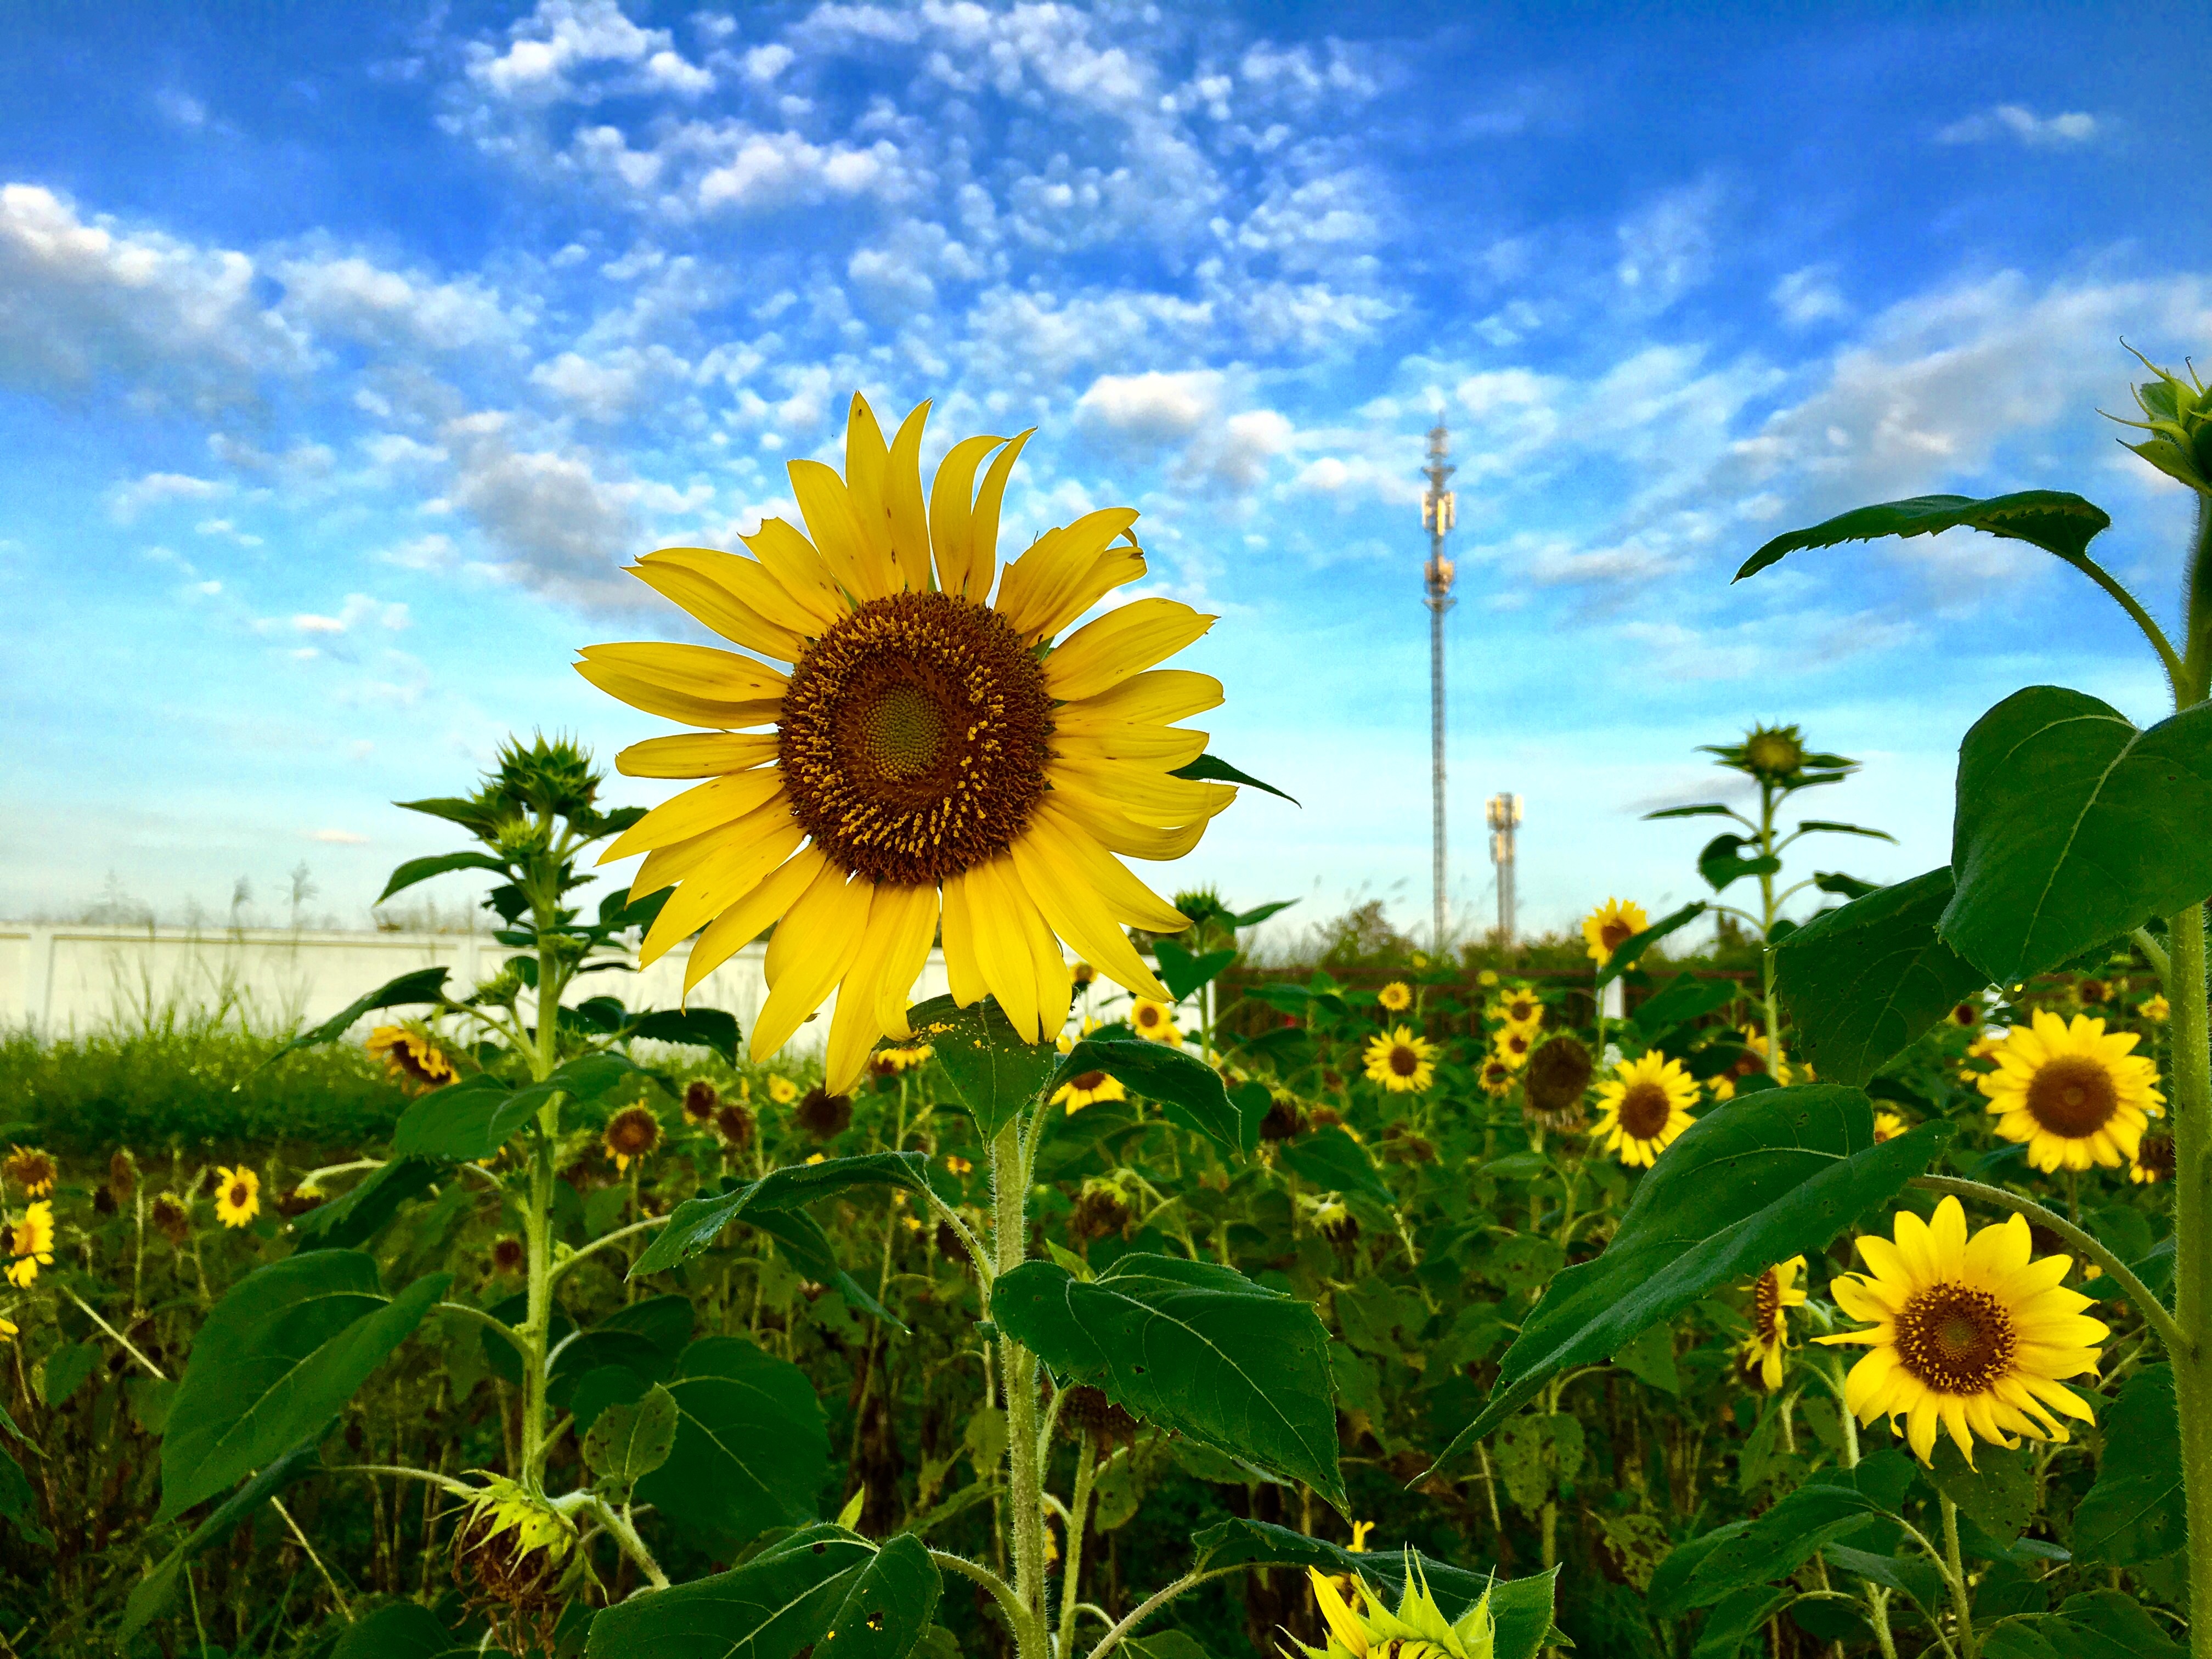
nature, plant, sky, field, meadow, prairie, sunlight, flower, botany, yellow, flora, sunflower, wildflower, flowers, sun flower, flowering plant, daisy family, asterales, land plant